Orthotics

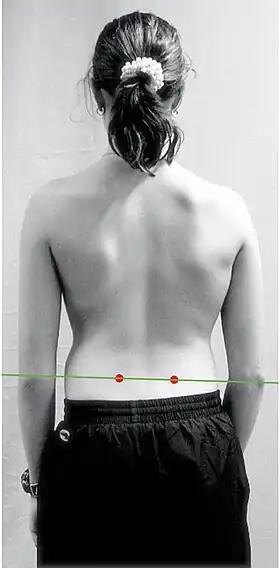
Measurement of pelvic tilt during physical examination to determine whether spinal orthoses are indicated to treat scoliosis

Foot orthoses (commonly called "orthotics") are devices inserted into shoes to provide support for the foot by redistributing ground reaction forces acting on the foot joints while standing, walking or running. They may be either pre-moulded (also called pre-fabricated) or custom made according to a cast or impression of the foot. They are used by everyone from athletes to the elderly to accommodate biomechanical deformities and a variety of soft tissue conditions. Foot orthoses are effective at reducing pain for people with painful high-arched feet, and may be effective for people with rheumatoid arthritis, plantar fasciitis, first metatarsophalangeal (MTP) joint pain or hallux valgus (bunions). For children with juvenile idiopathic arthritis (JIA) custom-made and pre-fabricated foot orthoses may also reduce foot pain. Foot orthoses may also be used in conjunction with properly fitted orthopedic footwear in the prevention of diabetic foot ulcers. A real-time weight bearing orthotic can be created using a neutral position casting device and the Vertical Foot Alignment System VFAS.